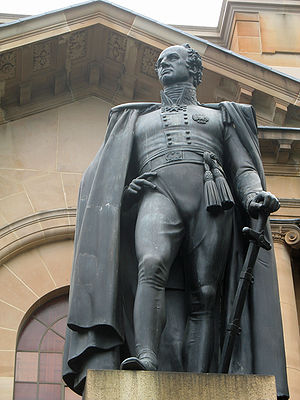
Richard Bourke
Statue af Richard Bourke uden for State Library of New South Wales i Sydney.
Richard Bourke var en britisk general og guvernør i kolonien New South Wales i Australien mellem 1831 og 1837.